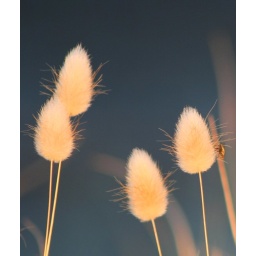
Some kind of grass on the beach in Raglan